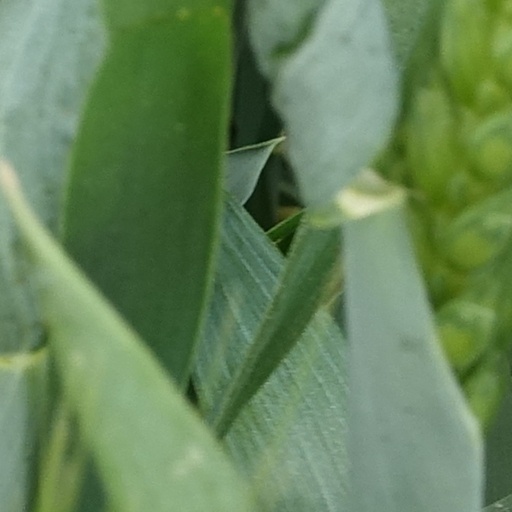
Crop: wheat